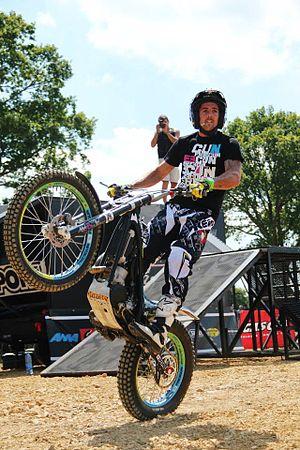
Christophe Bruand lors d'un show à Ouville en 2012.